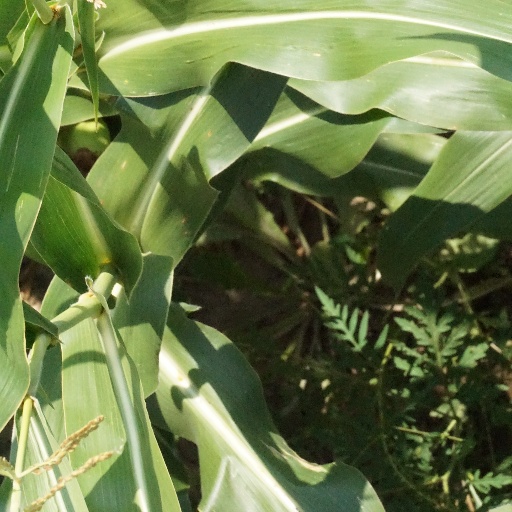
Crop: maize; corn